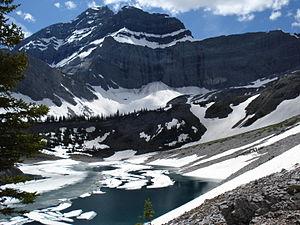
Le mont Galatea est une montagne du Canada s'élevant à 3 185 m d'altitude dans le chaînon Kananaskis, dont il est le point culminant, dans les Rocheuses canadiennes.